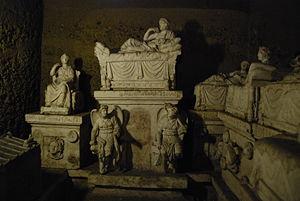
L'architecture étrusque, comme beaucoup d'autres de ses pratiques culturelles, se caractérise par l'intégration de savoirs précédents, issus des cultures grecque ou plus orientales, puis de leur assimilation en y apportant des modifications, et ensuite de leur transmission et intégration au monde romain.
L'hypogée des Vomumni est une tombe étrusque, l'hypogée de la famille des Volumni, datant probablement du IIIᵉ siècle av. J.-C. Elle est située près de la ville de Pérouse en Ombrie, à Ponte San Giovanni.